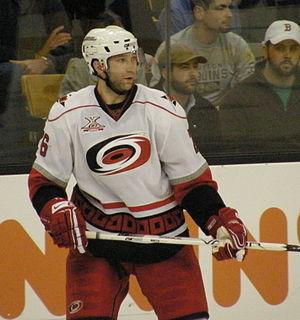
Ronald Michael Francis Junior, dit Ron Francis, est un joueur professionnel de hockey sur glace de la Ligue nationale de hockey. Il remporte au cours de sa carrière la Coupe Stanley à deux reprises avec les Penguins de Pittsburgh en 1990-1991 et 1991-1992. Connu également pour son état d’esprit, il remporte à trois reprises le trophée Lady Byng et voit son maillot frappé du numéro 10 retiré par les Hurricanes de la Caroline en janvier 2006. Il est admis au Temple de la renommée du hockey en 2007. Depuis début décembre 2008, il fait partie de l'organisation des Hurricanes dont il est nommé directeur général le 28 avril 2014.
Craig Adams est un joueur canadien de hockey sur glace professionnel évoluant dans la Ligue nationale de hockey avec les Penguins de Pittsburgh au poste d'ailier droit. Il possède deux passeports : canadien et britannique. Il est repêché en neuvième ronde, 223ᵉ au total par les Whalers de Hartford au repêchage d'entrée de 1996 – il est ainsi le dernier joueur choisi par les Whalers avant leur départ pour devenir les Hurricanes de la Caroline, équipe basée à Raleigh.